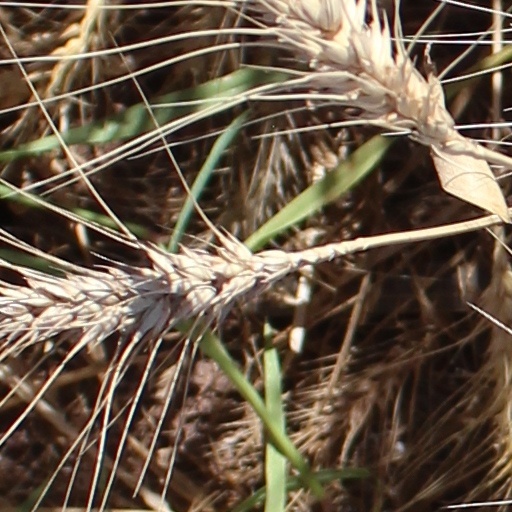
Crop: wheat